1984 European Cup final

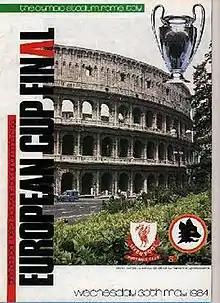
Match programme cover

The 1984 European Cup final was an association football match between Liverpool of England and Roma of Italy on 30 May 1984 at the Stadio Olimpico, Rome, Italy. It was the final match of the 1983–84 season of Europe's premier cup competition, the European Cup. Liverpool were appearing in their fourth final, having won the competition in 1977, 1978 and 1981. Roma were appearing in their first European Cup final.